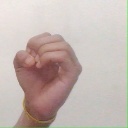
अक्षर: ऊ